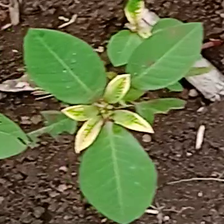
Weed species: Moti_dudhi(Euphorbia_geneculata_L)